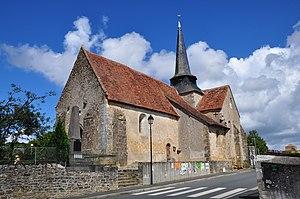
Eglise St André - Chavin (Indre)
L'église Saint-André de Chavin est une église catholique française. Elle est située sur le territoire de la commune de Chavin, dans le département de l'Indre, en région Centre-Val de Loire.
Chavin est une commune française située dans le département de l'Indre, en région Centre-Val de Loire.
Cet article recense les monuments historiques de l'Indre, en France.